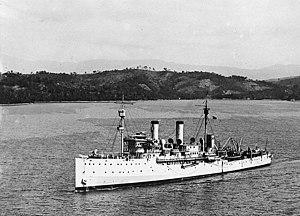
L’USS Oglala (CM-4) était un mouilleur de mines de la marine américaine qui fut touché lors de l'attaque de Pearl Harbor, le 7 décembre 1941.